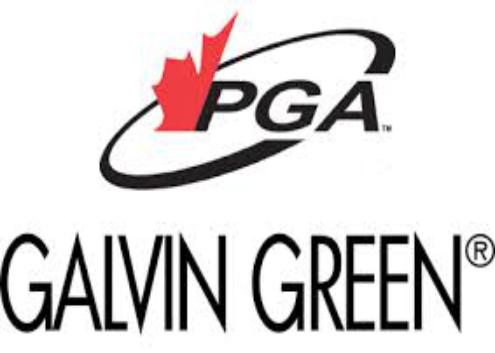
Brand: Galvin Green
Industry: Clothes